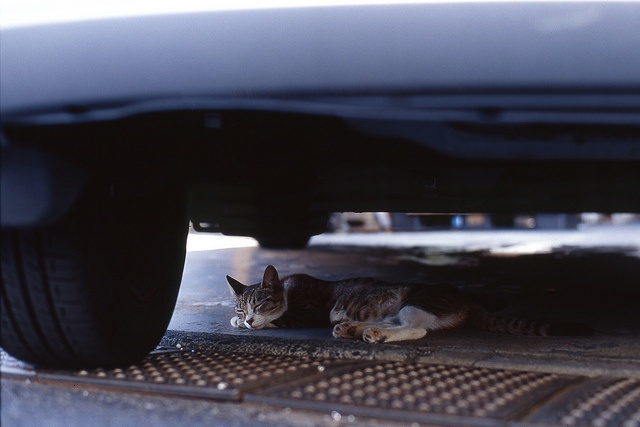
A large sleeping cat laying under a parked car.
A cat sleeping in the shade under a car.
A cat resting on the ground underneath a car.
A very cute cat laying down under a car.
there is a cat that has fallen asleep under a car